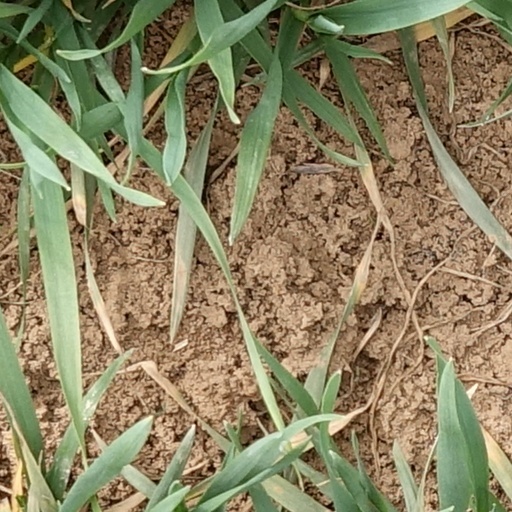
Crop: wheat